William W. Belknap

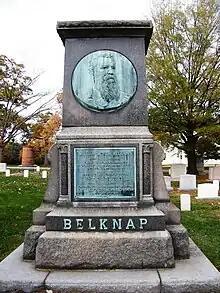

The Union capture of Vicksburg, the last Confederate stronghold on the Mississippi, was vital and would split the Confederacy in two. Belknap's primary military operation took place at the Siege of Vicksburg until Confederate General John C. Pemberton surrendered to Union General Grant on July 4, 1863. Colonel Belknap, Fifteenth Iowa, was part of the Third Brigade of the Sixth Division serving under Major General John McArthur.